South African Sendinggestig Museum

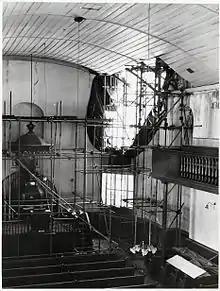
Restoration in progress c. 1978

The museum building is architecturally unique as it was South Africa's first building in the form of a basilica with an Apsis. All its windows are small scale replicas of this floor plan. It has the only surviving example of a steeply pitched lime-concrete roof - a form of construction developed at the Cape specifically for flat roofs. Its façade features Corinthian pilasters carrying a moulded Cornice and a Gable with a circular ventilator and four Urns.